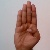
The image shows a hand gesture representing the letter 'B' in Indian Sign Language.